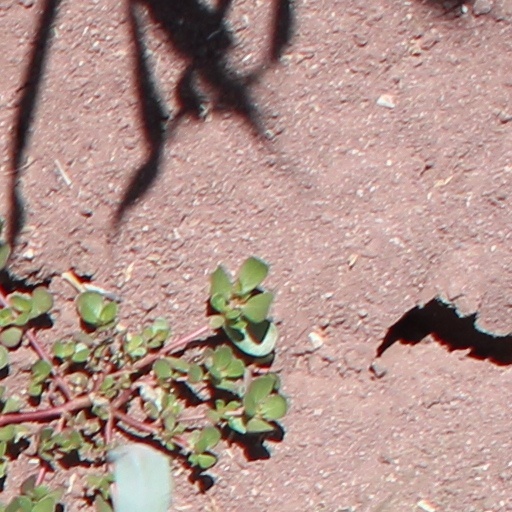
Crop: wheat